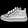
Label: Sneaker